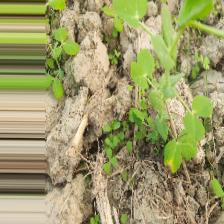
Label: Ascochyta blight